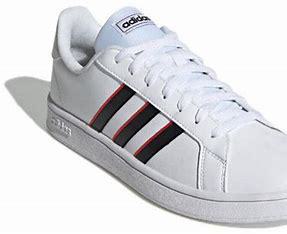
Brand: adidas
Model: NEO Grand Court Skate